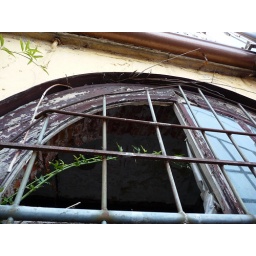
Detail of a window of a vacant building in Tremezzo